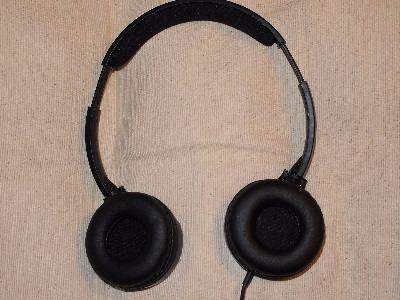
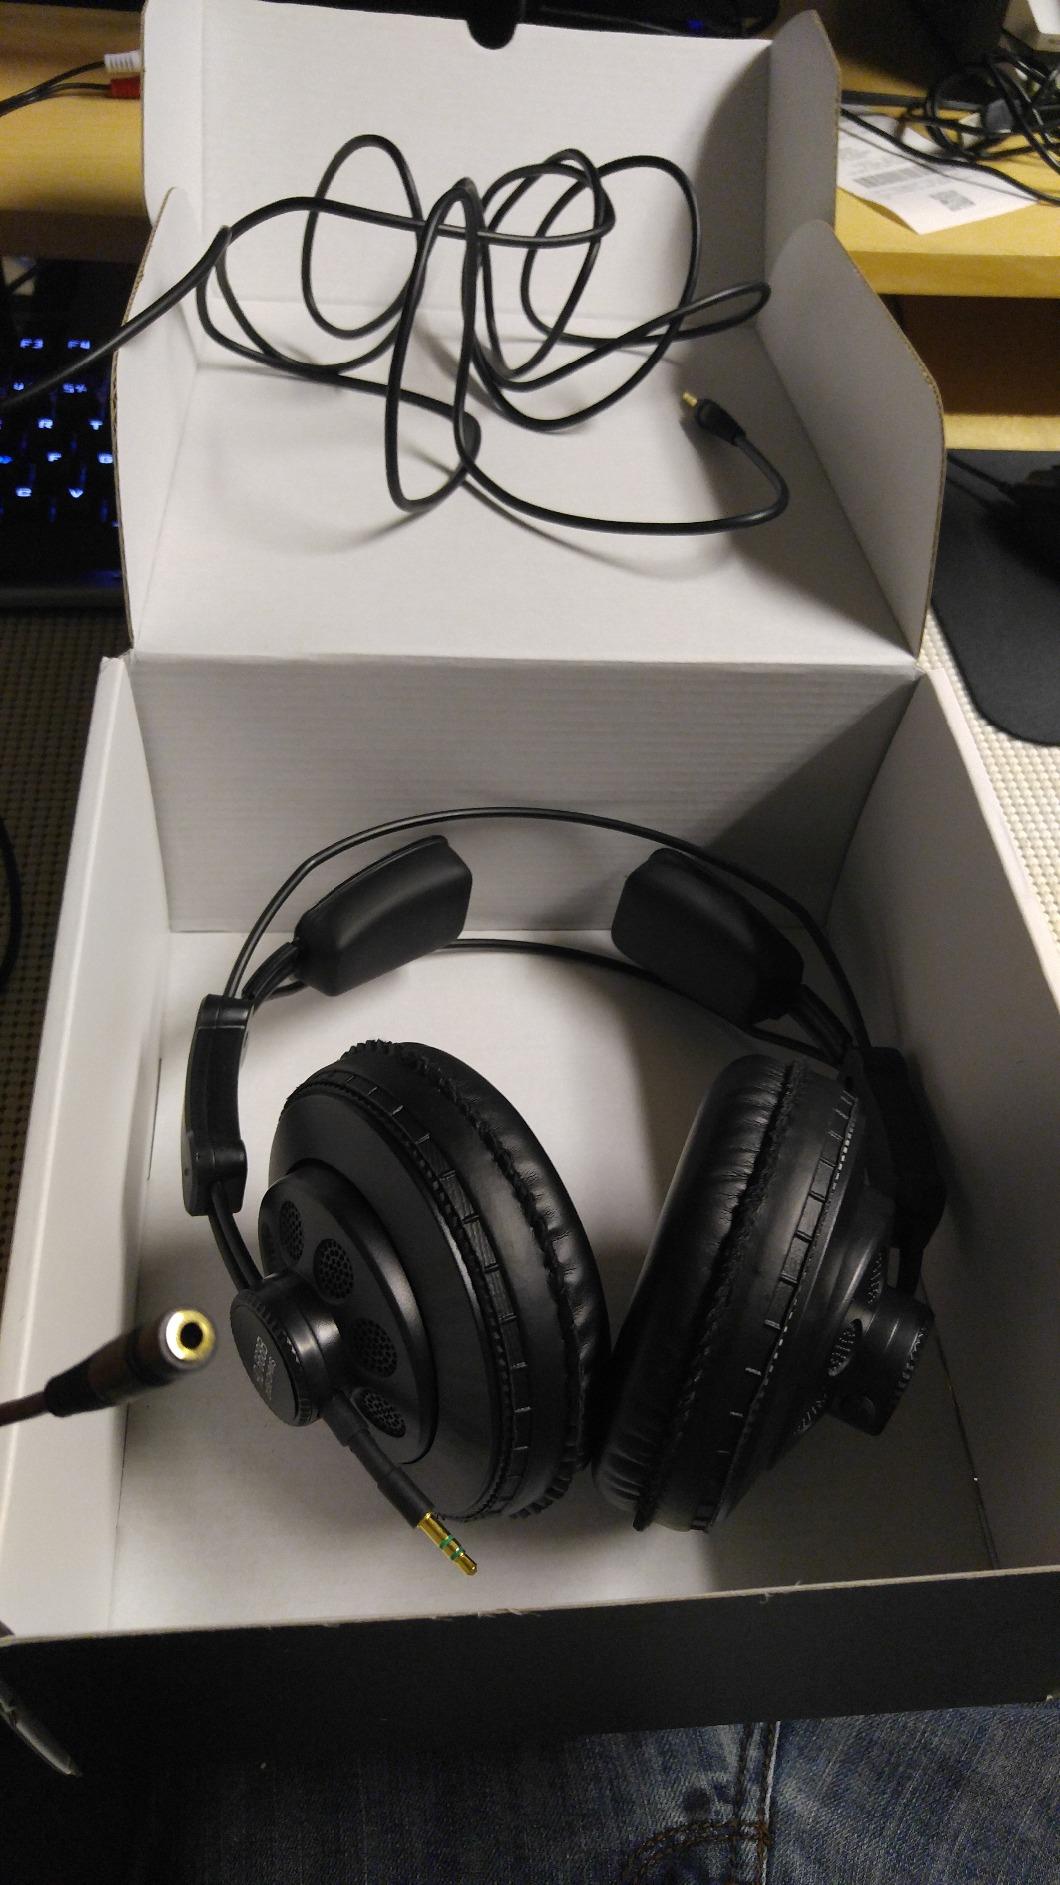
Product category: headphones
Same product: no